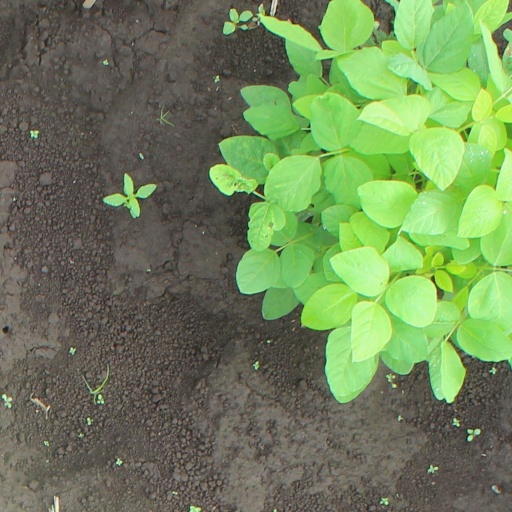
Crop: soybean